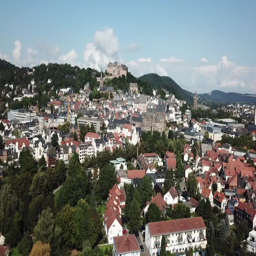
aerial view over the old town .